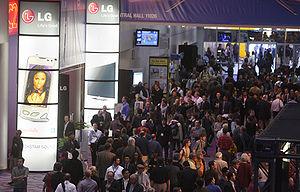
Le Consumer Electronics Show, ou CES, est devenu le plus important salon consacré à l'innovation technologique en électronique grand public. Il se tient annuellement début janvier à Las Vegas au Nevada et il est organisé par la Consumer Technology Association.